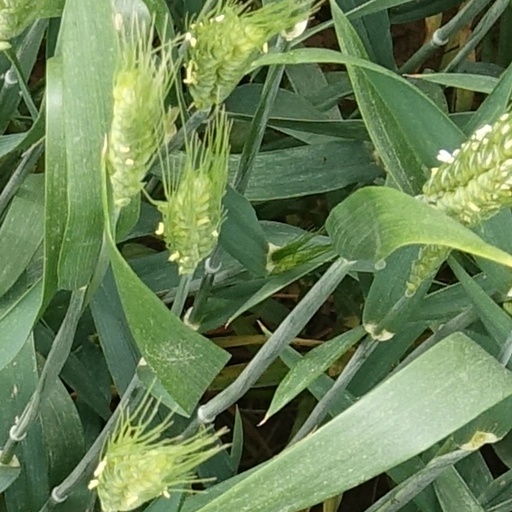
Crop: wheat